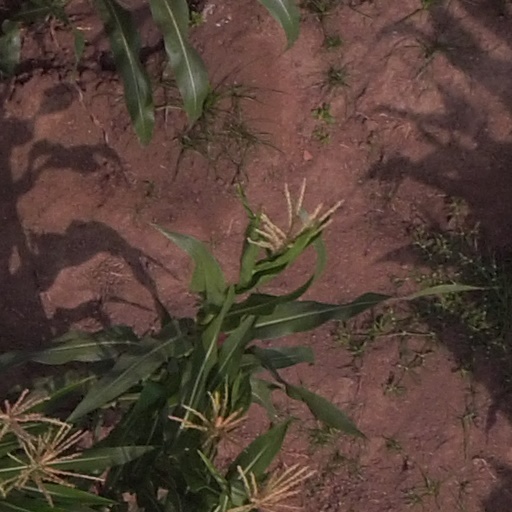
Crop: maize; corn